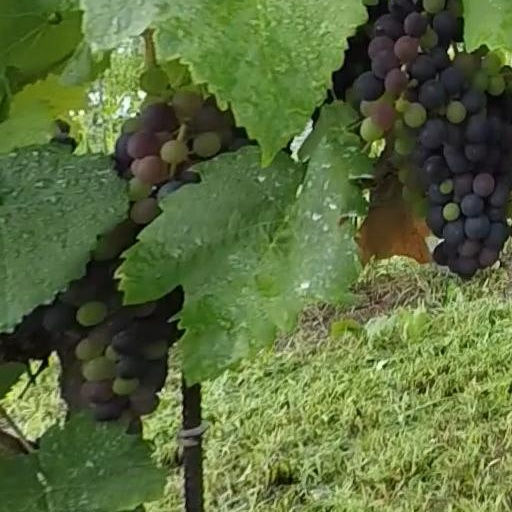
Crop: grape